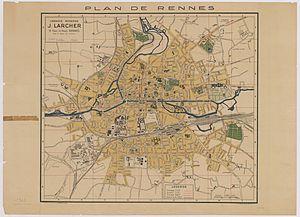
Plan de la ville de Rennes, avec tracés des tramways TER, autobus TER, tramways départementaux et chemin de fer SNCF. Edition J. Larcher Librairie moderne, 8e édition. Archives municipales de Rennes 1 Fi 117.
Le tramway de Rennes est un ancien réseau de tramway urbain et interurbain à voie métrique, exploité entre 1897 et 1952 par les Tramways électriques rennais pour le compte de la Compagnie de l'Ouest Électrique. Le réseau de tramway créé alors est la base du système actuel de transport et communication à Rennes. Bien que la métropole rennaise ait opté à la fin du XXᵉ siècle pour un métro et des bus à haut niveau de service, la réimplantation d’un tramway dans la ville revient régulièrement dans les médias.